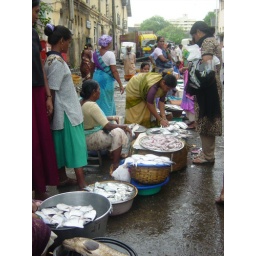
fish market by the docks.